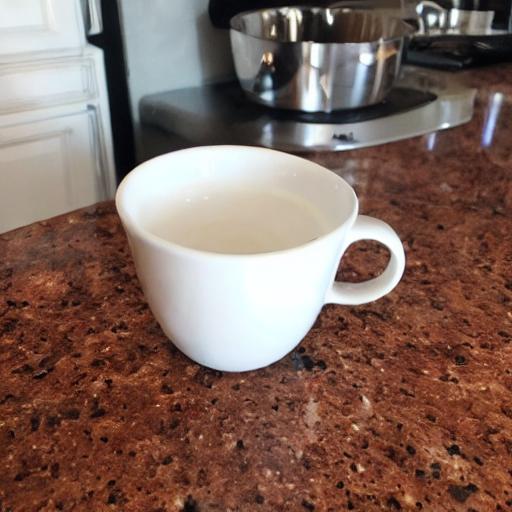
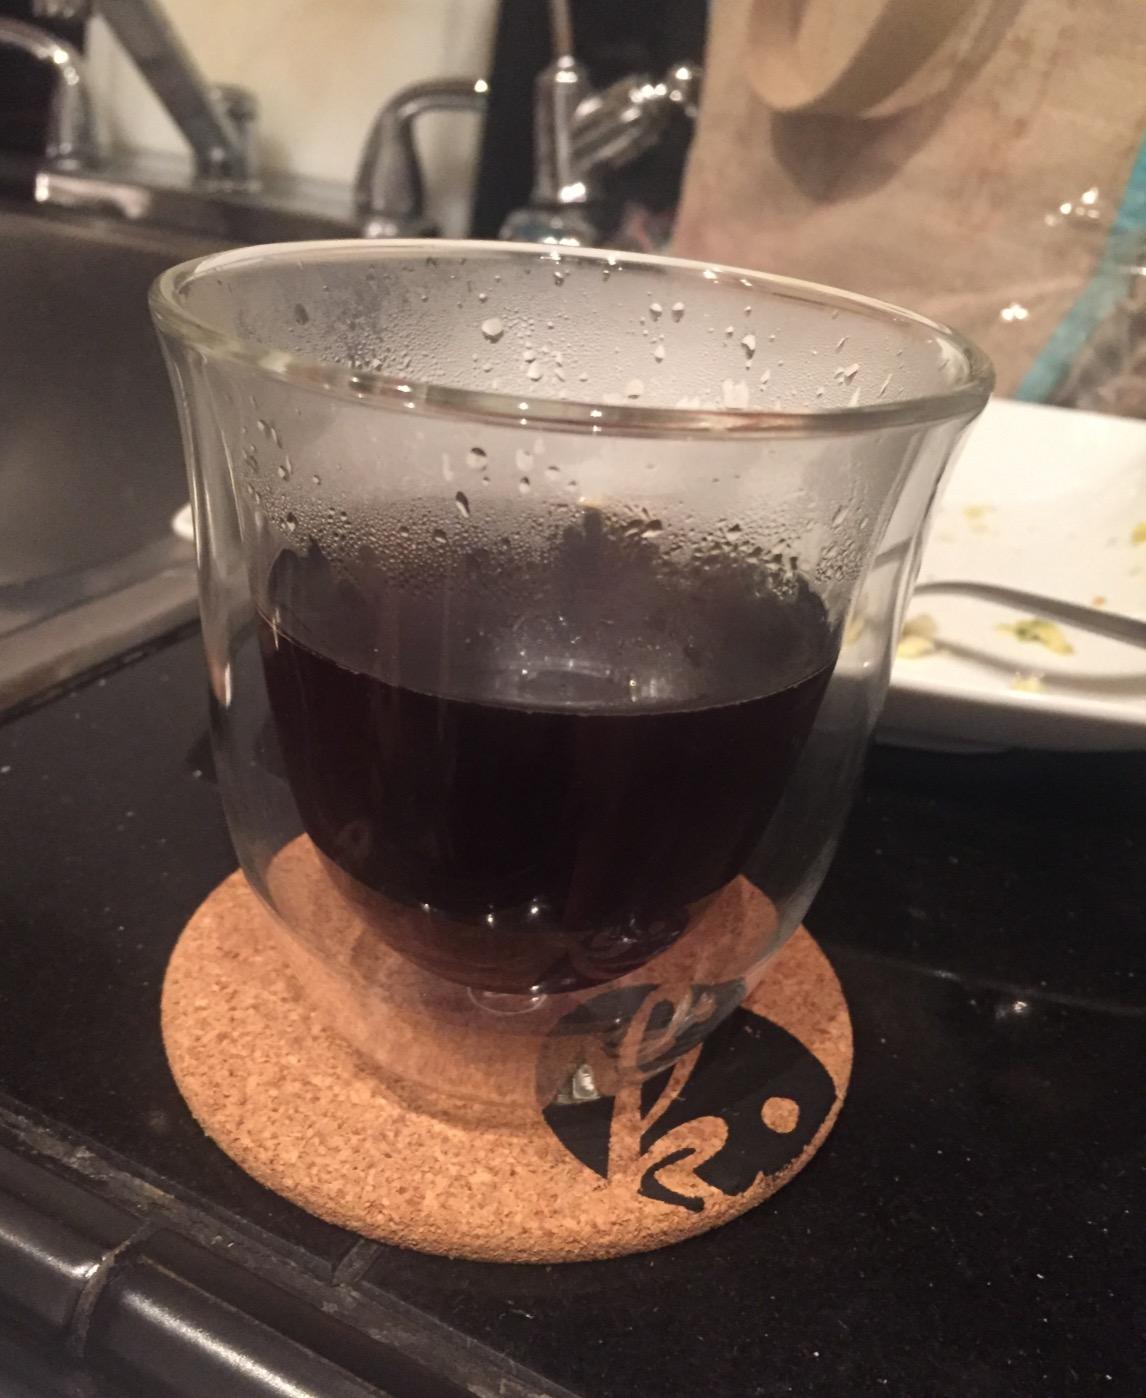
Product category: items_mug
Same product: no